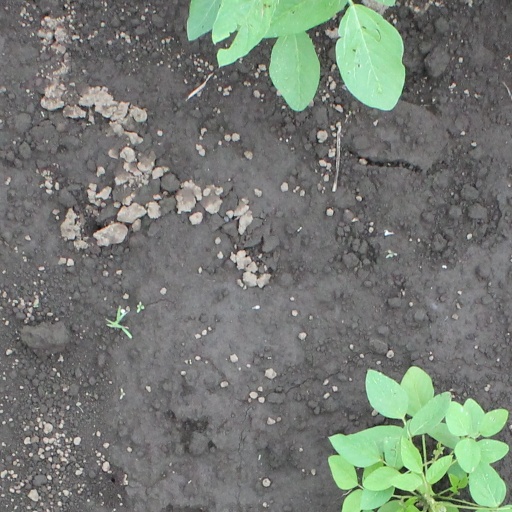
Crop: soybean